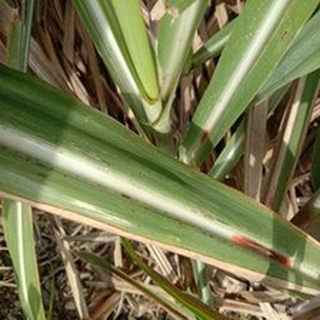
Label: sugarcane_rust